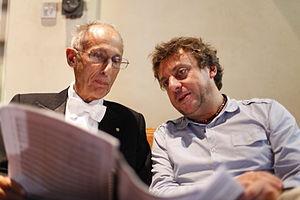
Claudio Scimone, né le 23 décembre 1934 à Padoue et mort le 6 septembre 2018 dans la même ville, est un chef d'orchestre italien.